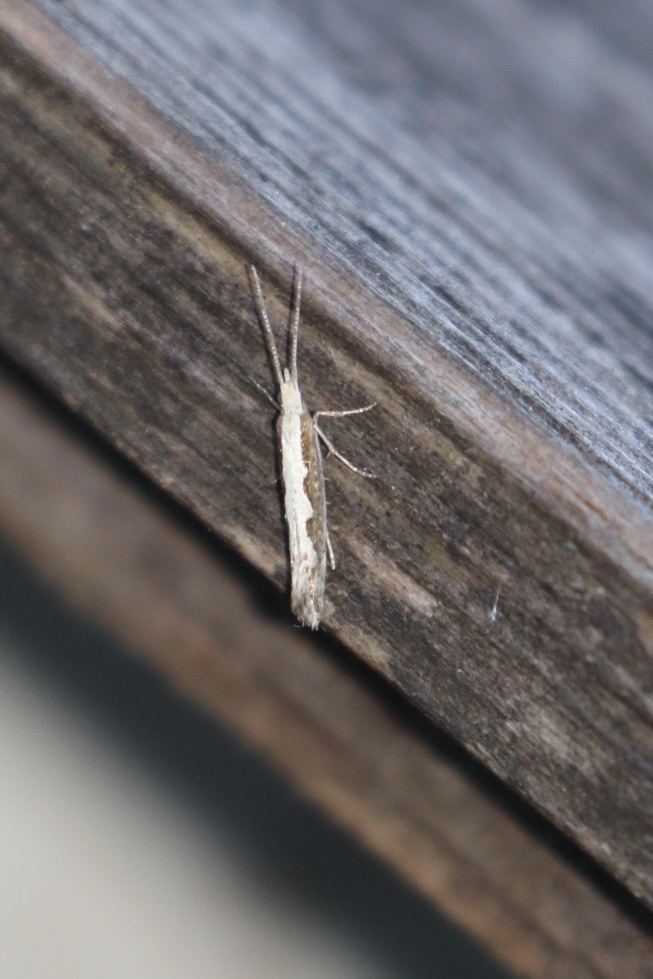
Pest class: diamondback_moth